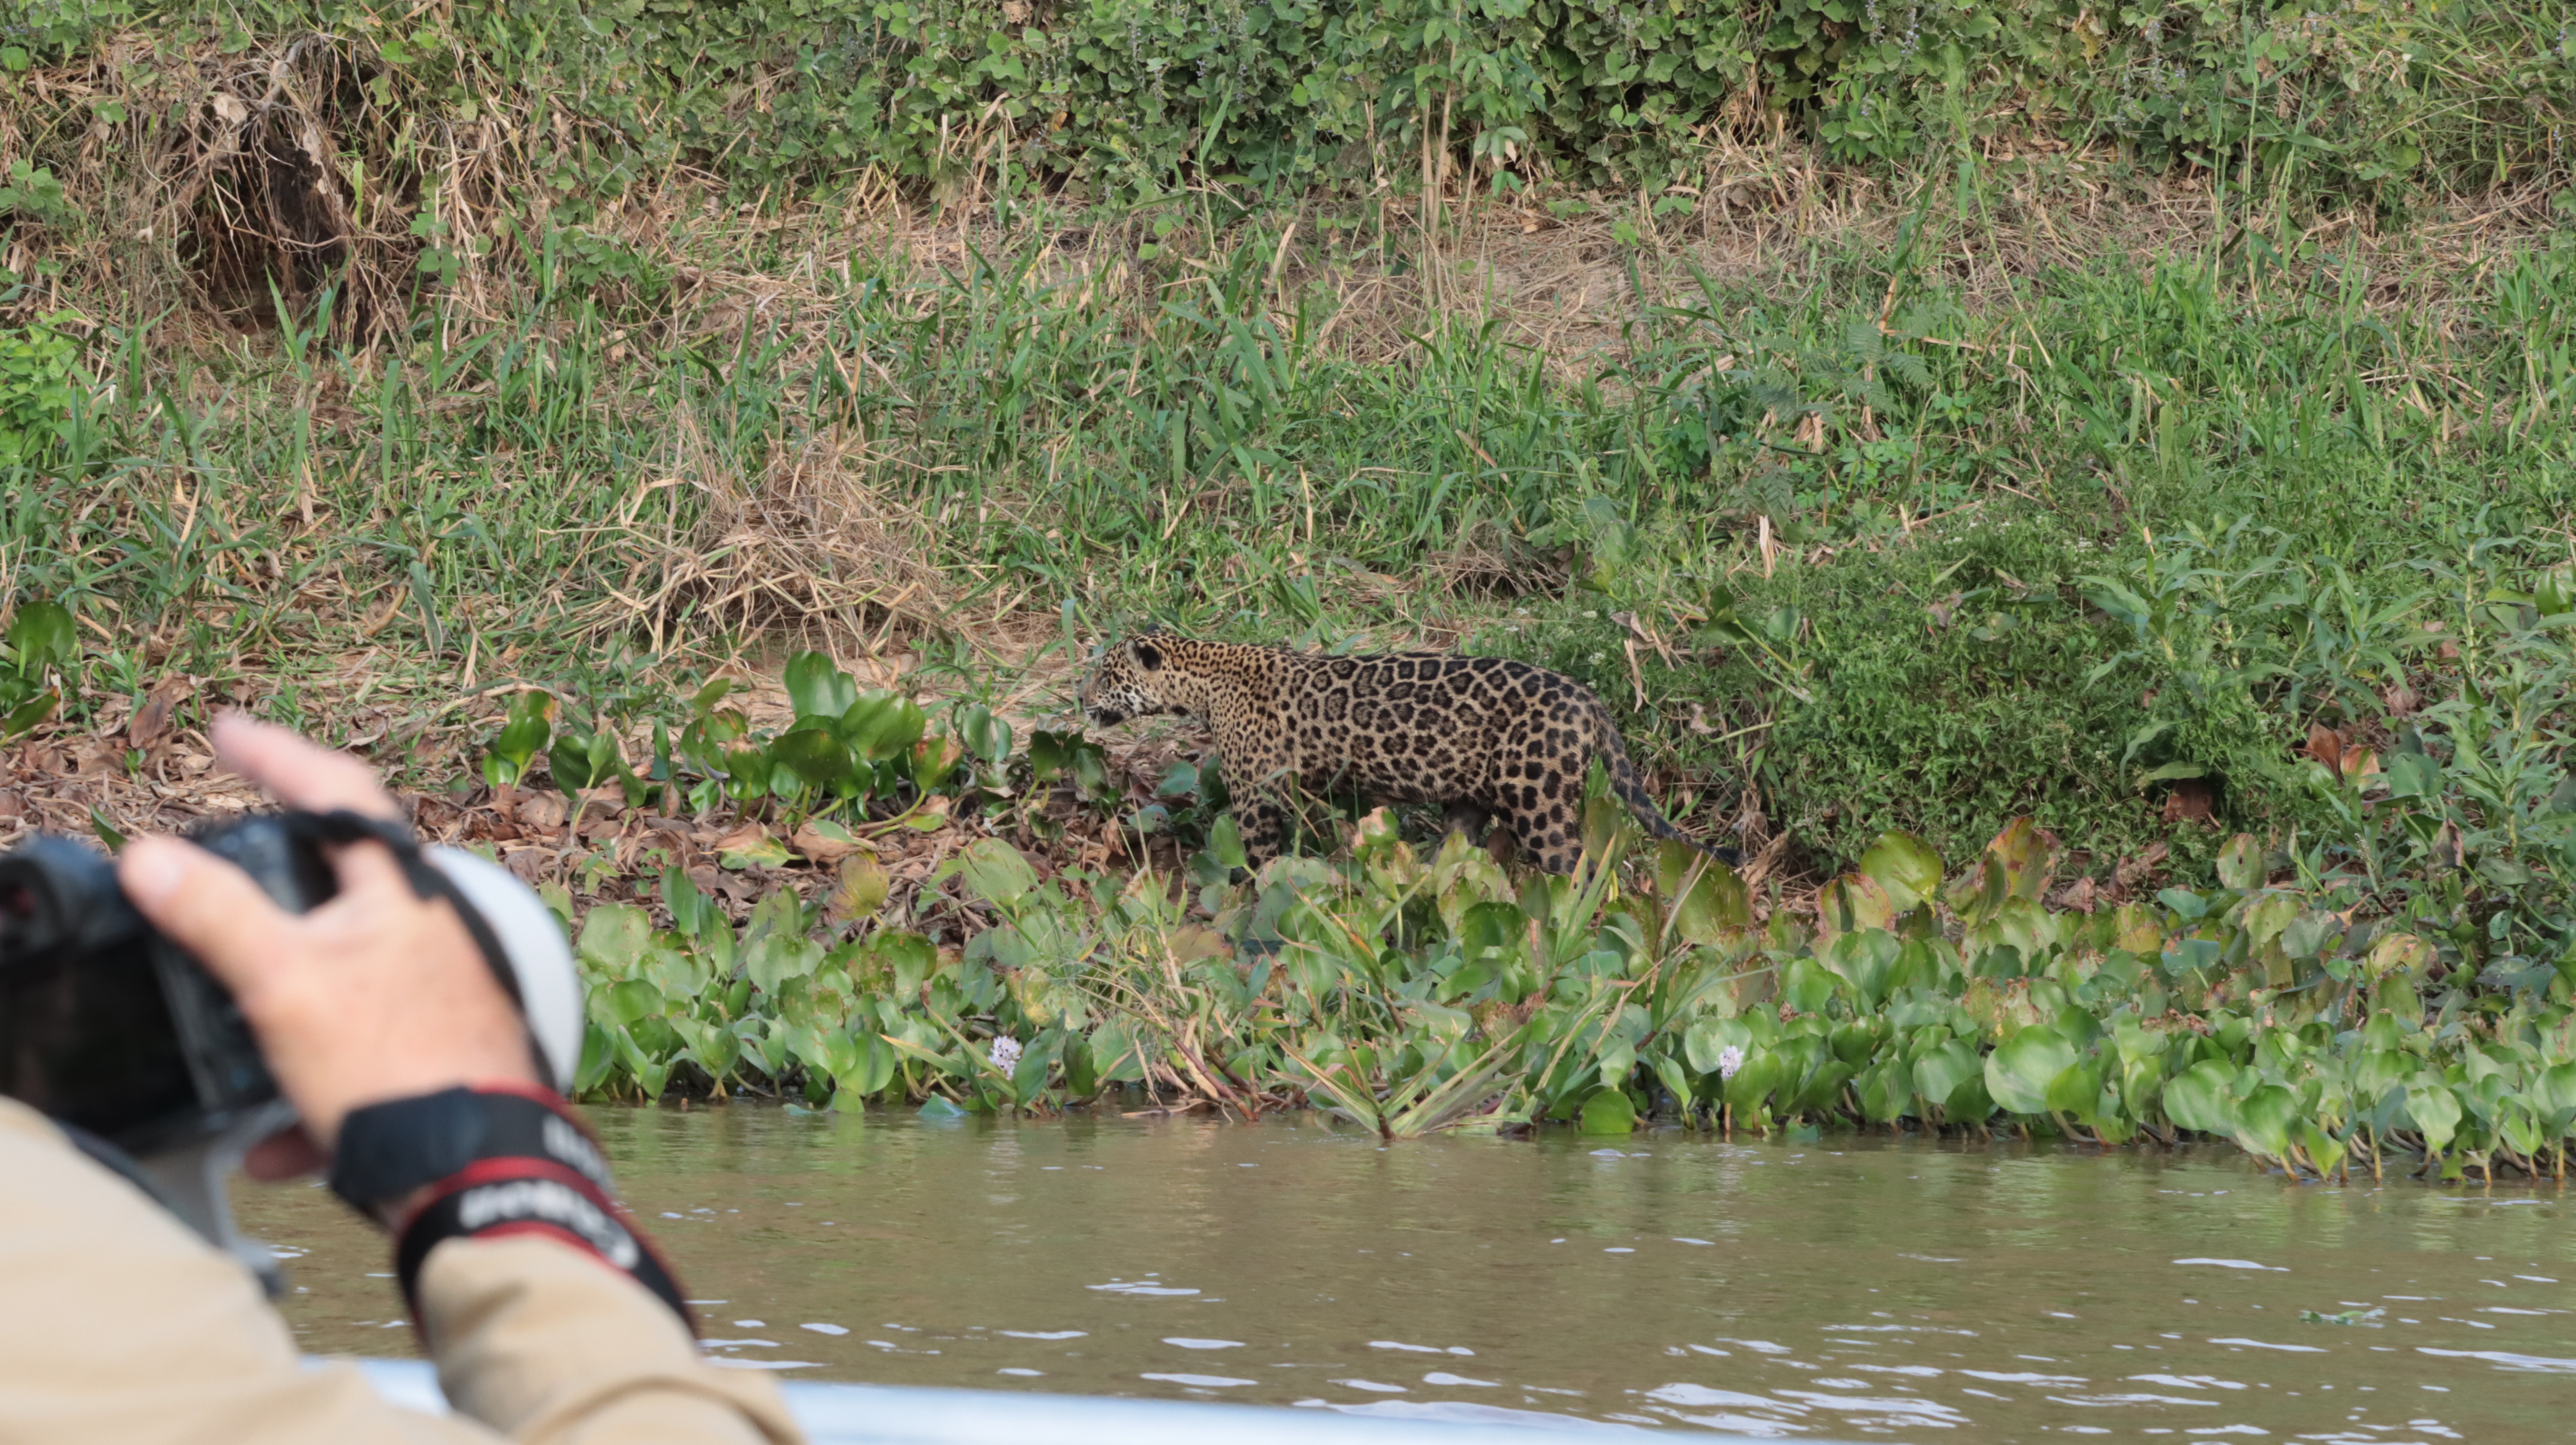
Jaguar: Alira